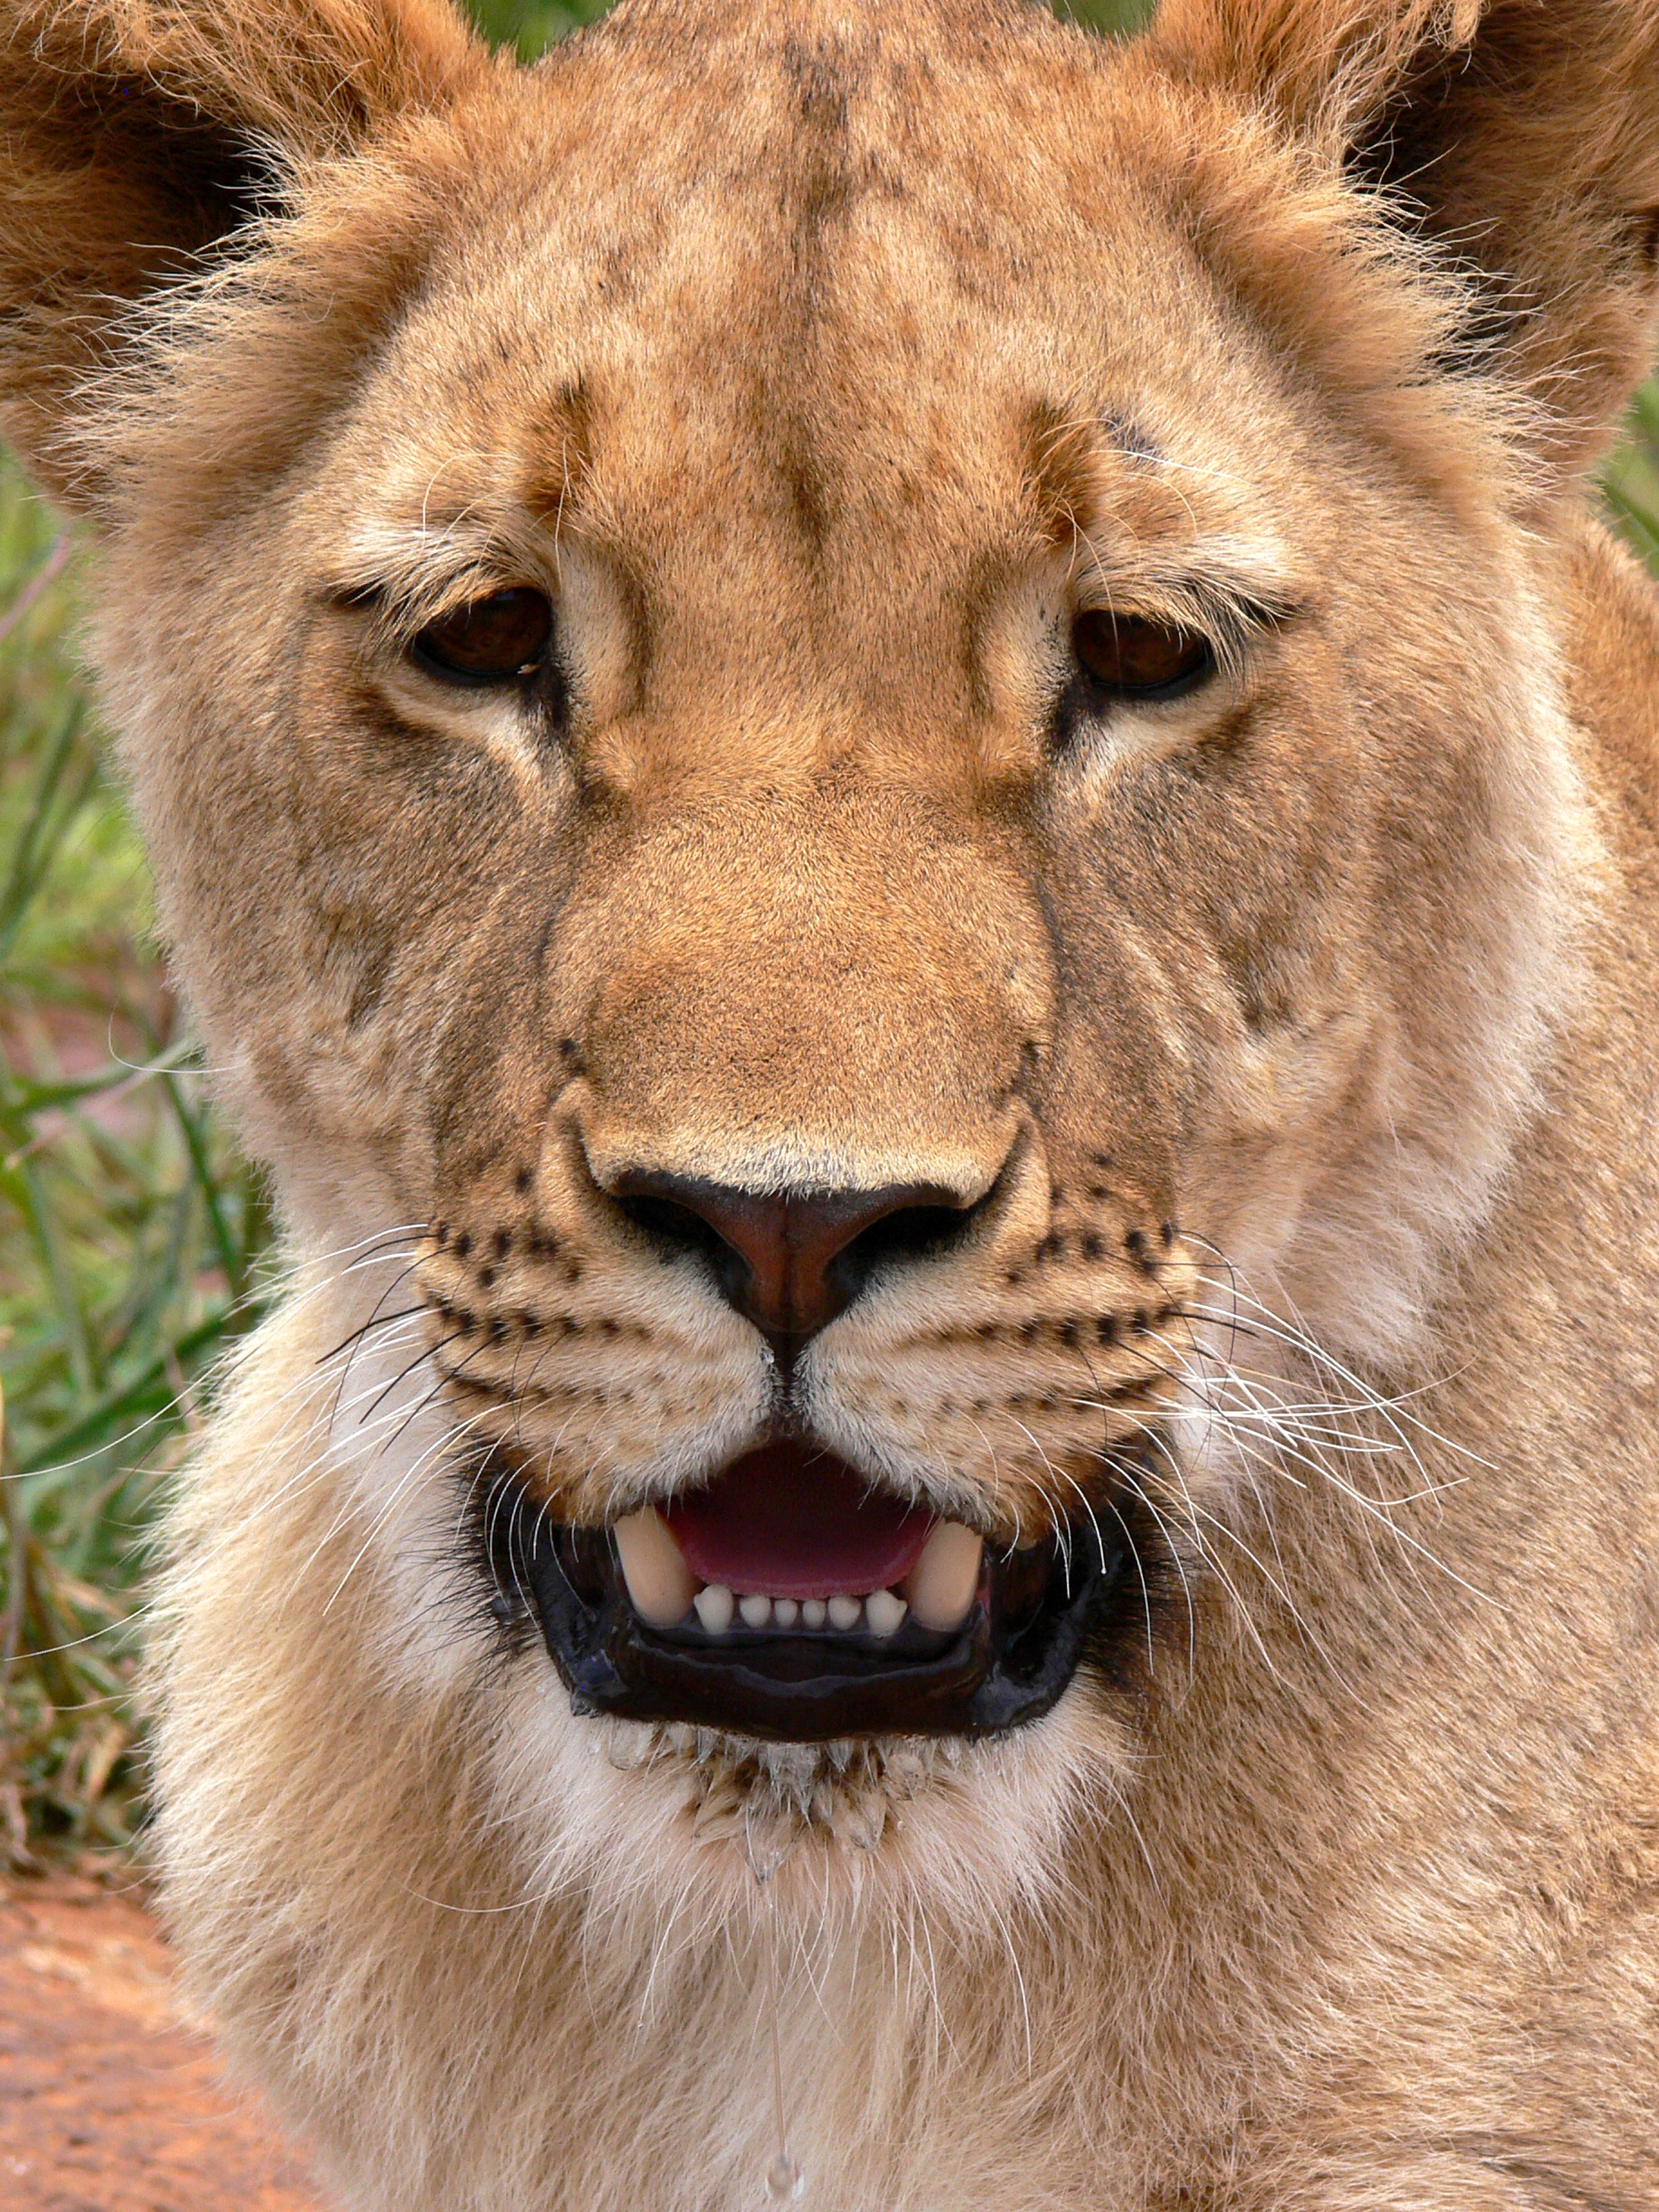
wildlife, wild, portrait, cat, africa, mammal, mane, fauna, savanna, lion, lioness, whiskers, snout, vertebrate, safari, leo, big cats, cat like mammal, dog breed group, masai lion